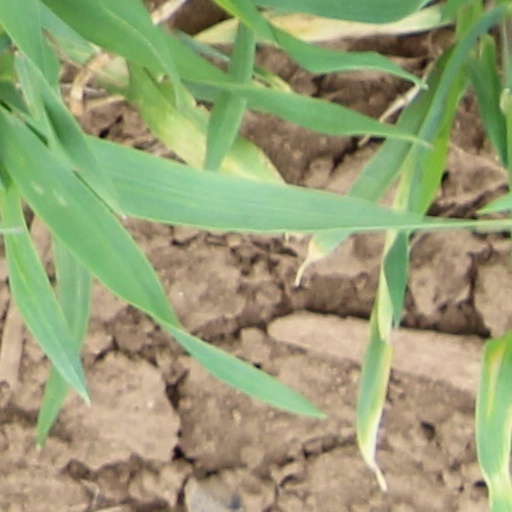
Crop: wheat